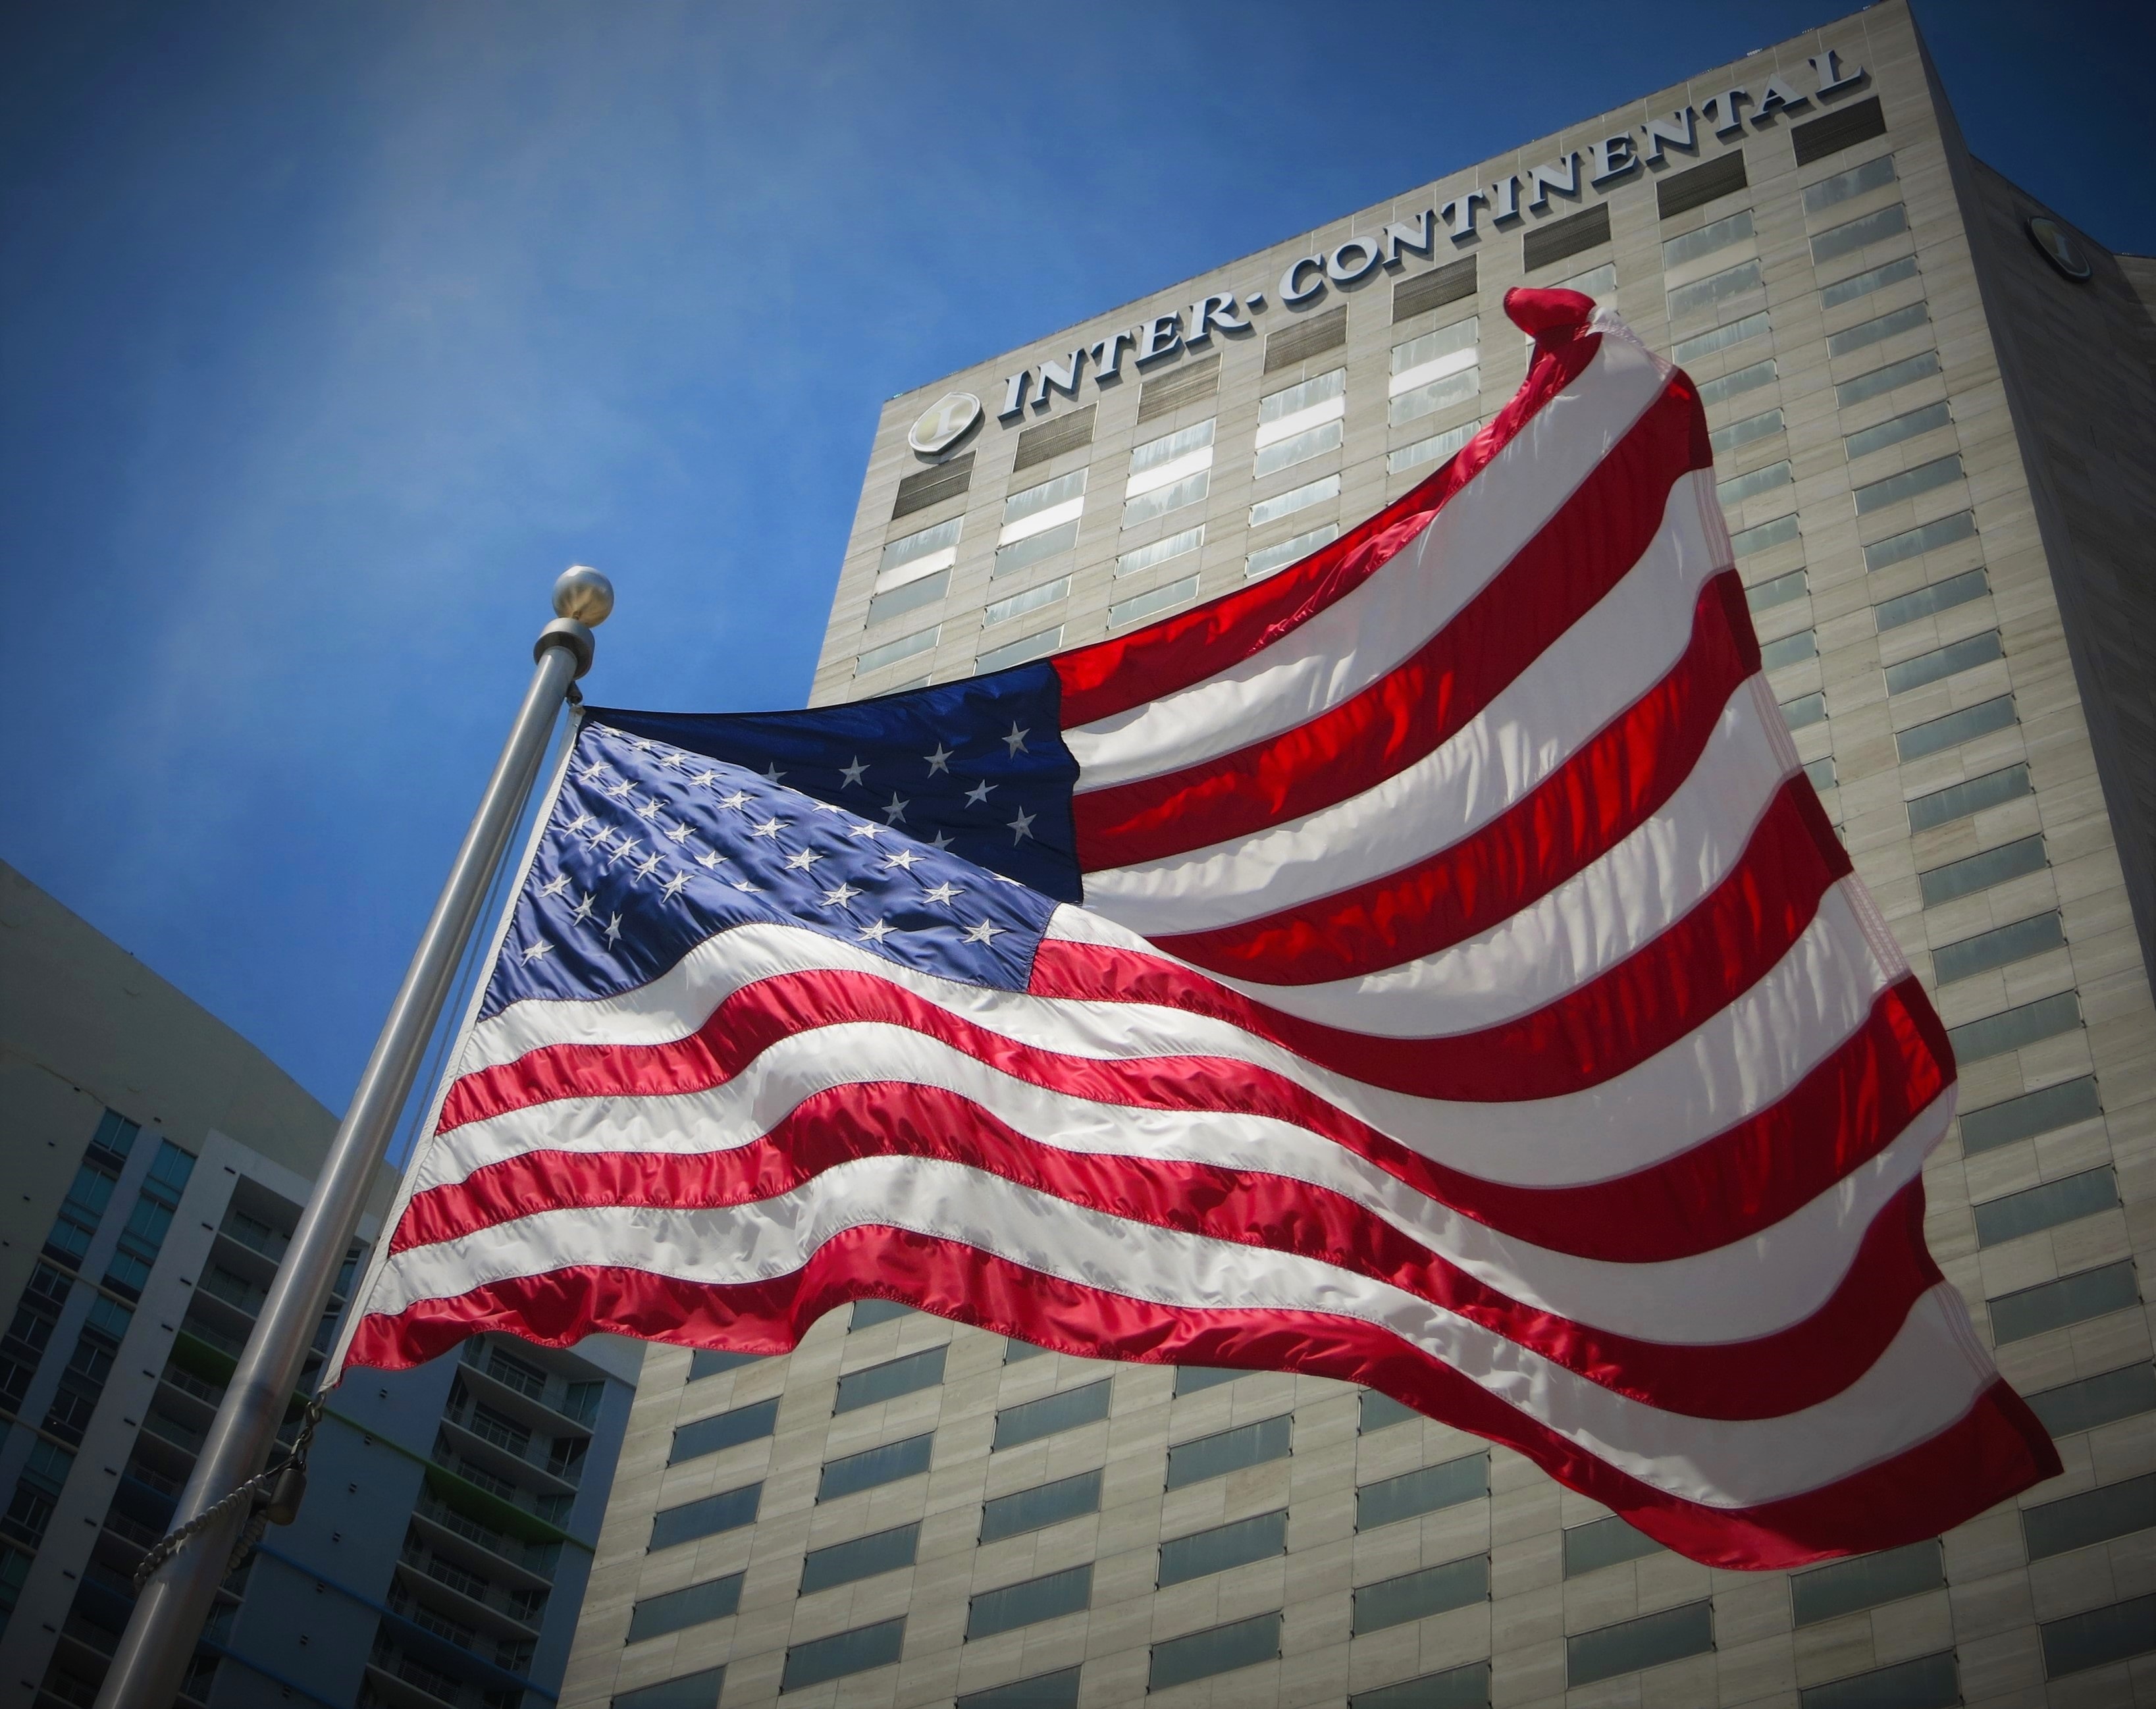
red, flag, usa, florida, flag of the united states